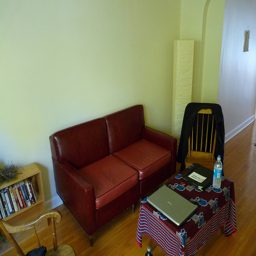
A very clean and well organized living room
A room that has a couch, chair and coffee table in it.
A nice lookign couch sits in an empty room
A corner of a small apartment with a couch, chair and coffee table.
Couch made of polyester on a blank canvass of a wall